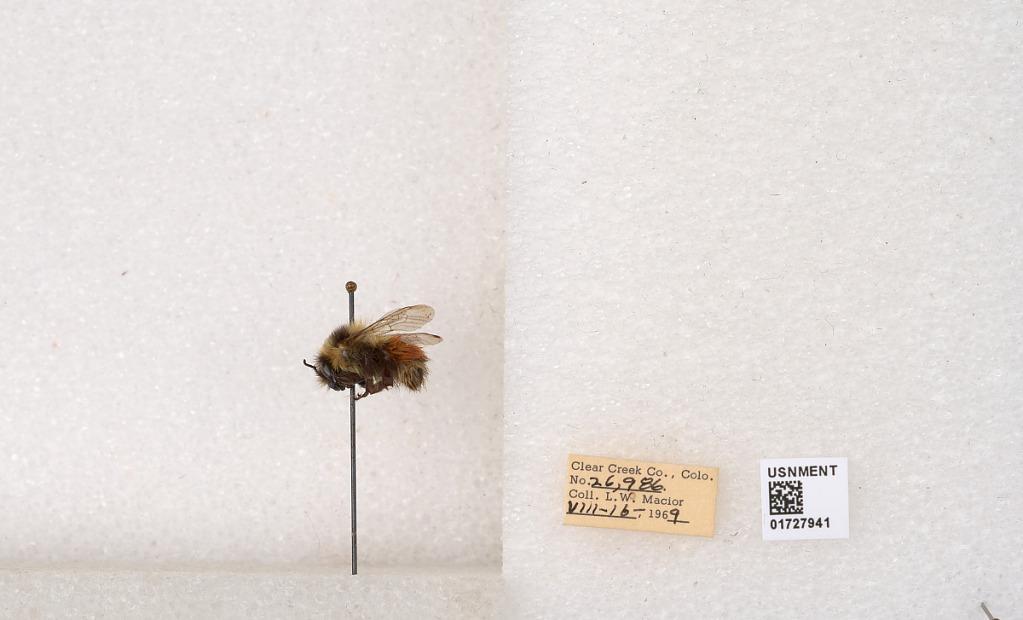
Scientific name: Bombus (Pyrobombus) sylvicola Kirby
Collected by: L. Macior
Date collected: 1969-8-16
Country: United States
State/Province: Colorado
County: Clear Creek
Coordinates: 39.7006, -105.694